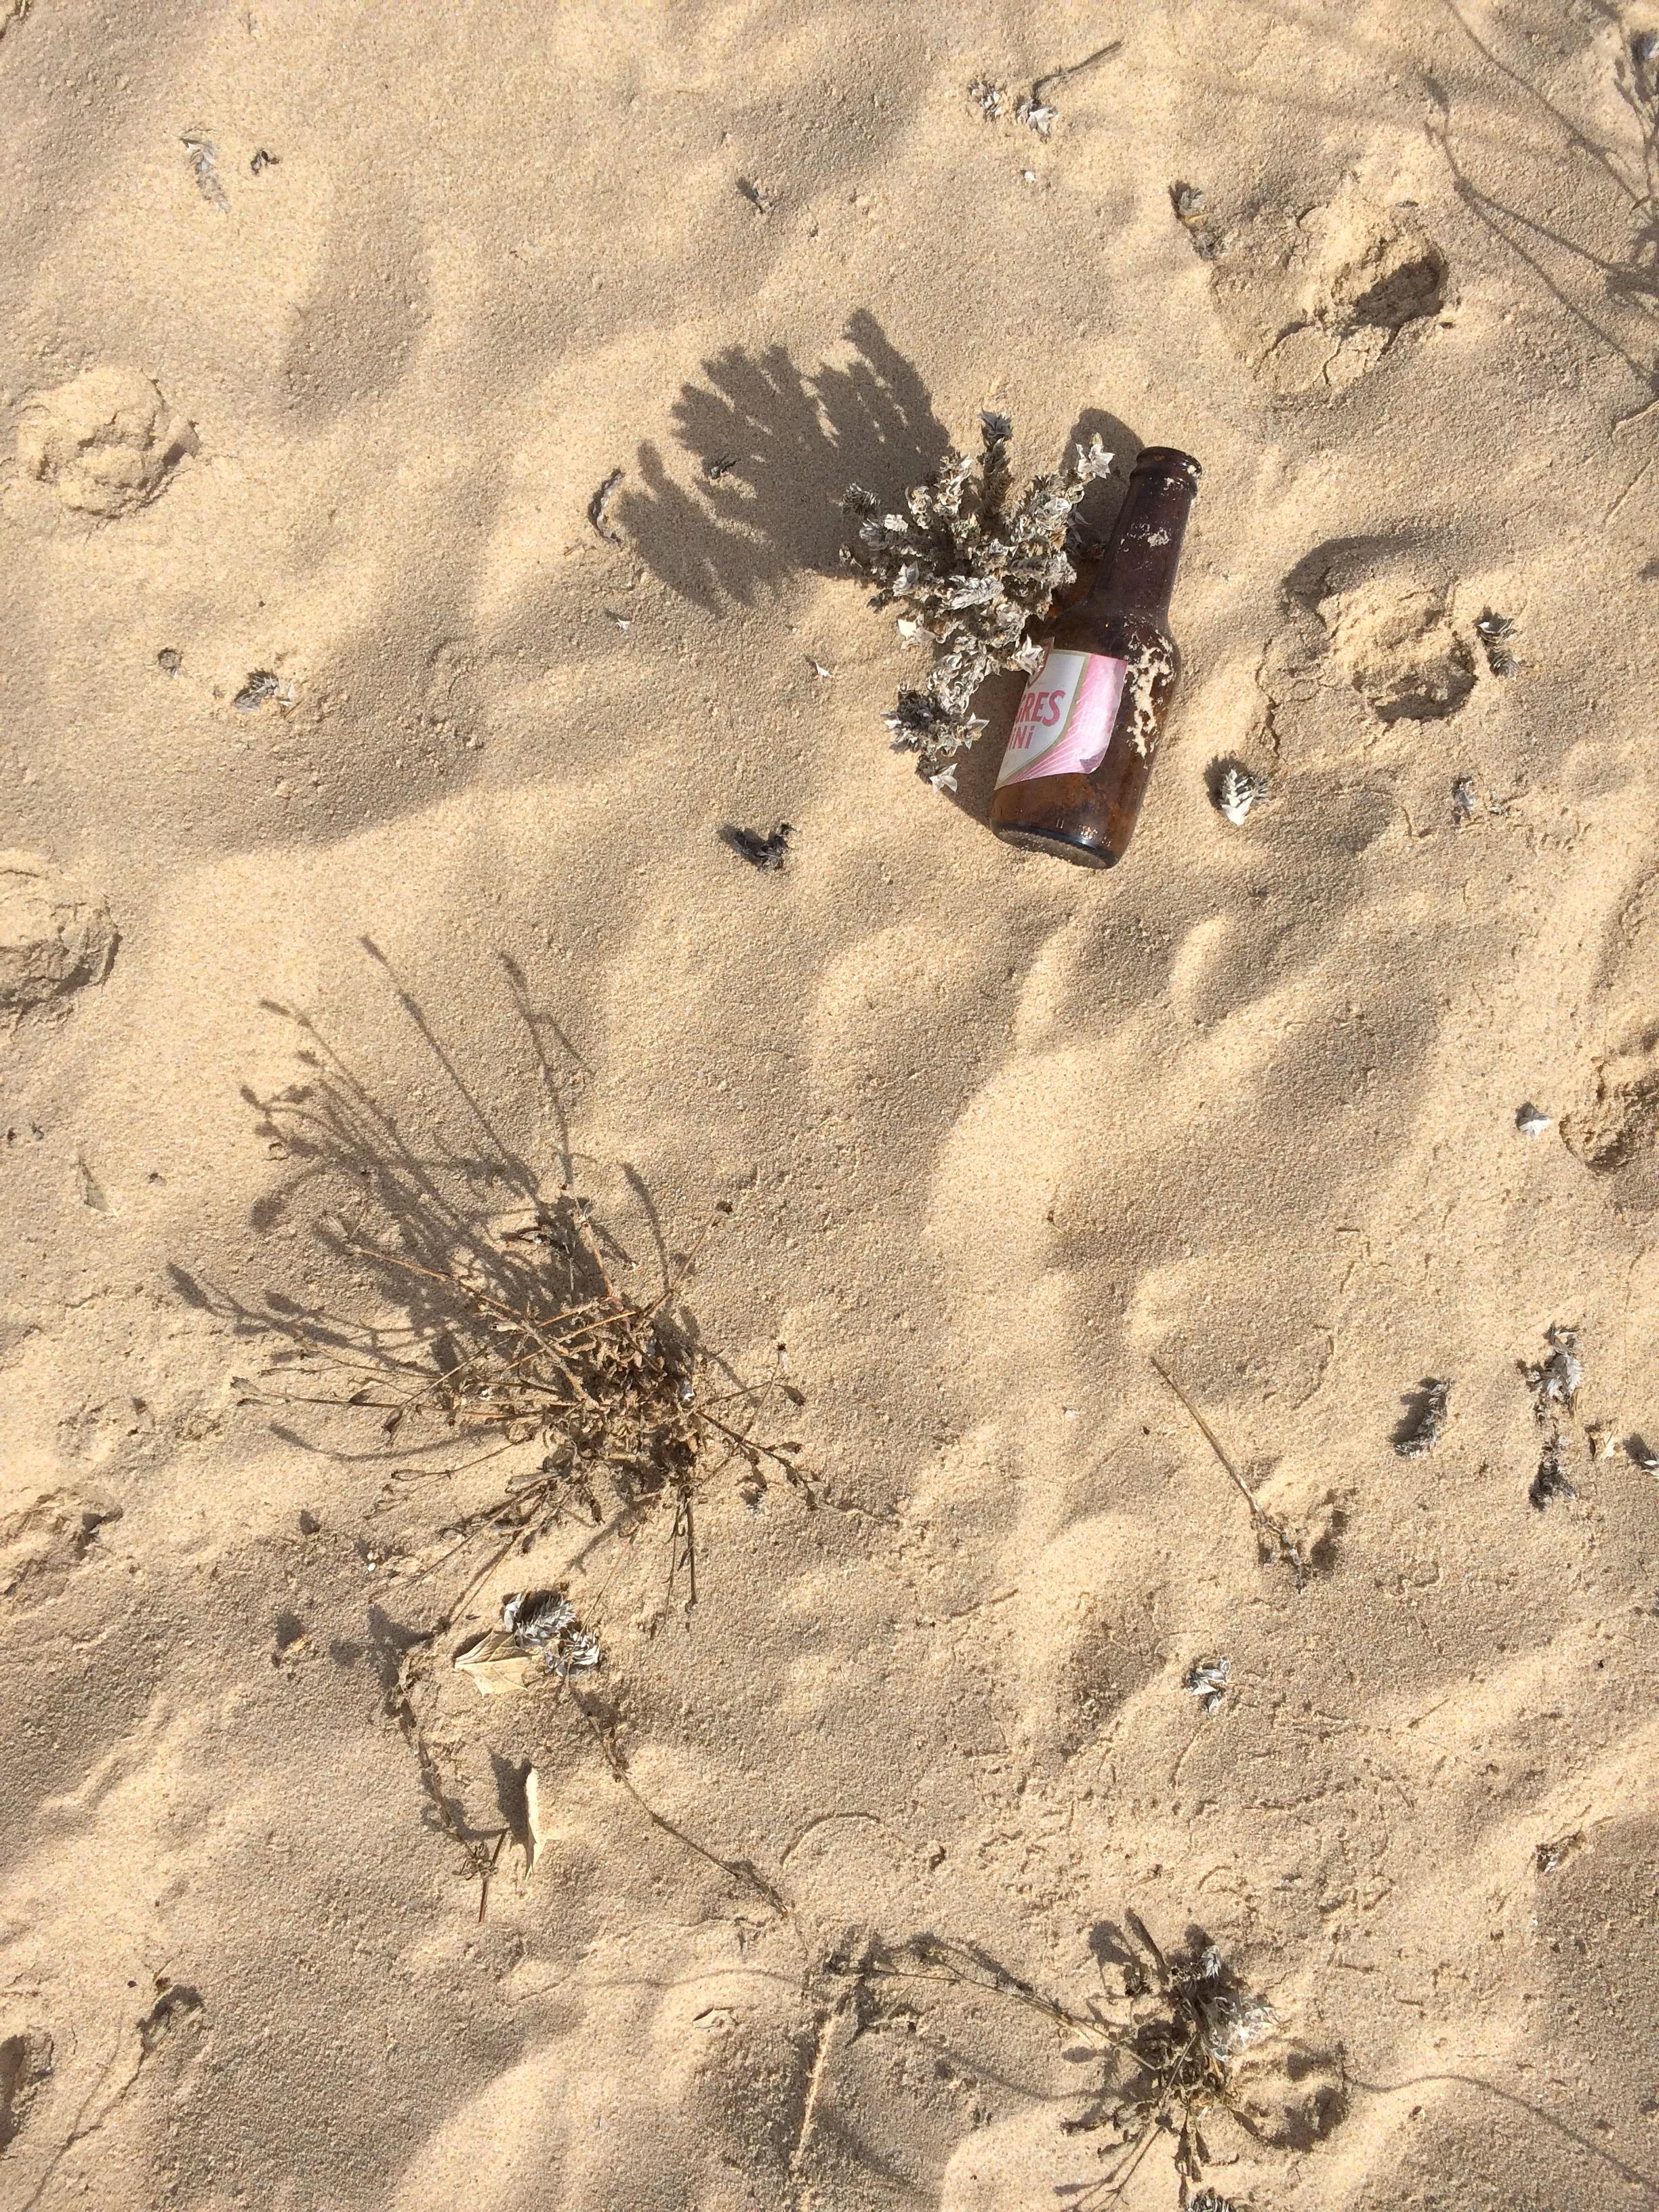
Object: Glass bottle (Bottle)